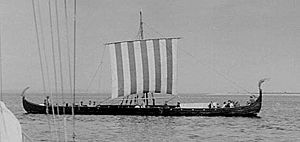
Vikingetid / Teknologi
Moderne rekonstruktion er et vikingeskib.
Vikingetiden er en periode i Europas historie og særligt i Skandinaviens historie fra slutningen af 700-tallet til midten af 1000-tallet. Den efterfulgte germansk jernalder. Det var en tid, hvor nordboere udforskede Europa via havene og floderne for at handle, plyndre, kolonisere og erobre. Nordboerne bosatte sig på Grønland og Newfoundland samt på Færøerne og på Island, i Skotland, England, Irland, Holland, Tyskland, Ukraine, Rusland og Tyrkiet. Selv om vikingerne på mange punkter bliver betragtet som brutale plyndringsmænd, viser mange kilder, at deres invasioner var gengældelse for kristne missionærer og muligvis de saksiske krige med Karl den Store, eller at de blev motiveret af overbefolkning, ubalanceret handel og mangel på landbrugsjord. Kilderne til vikingerne er hovedsageligt deres fjenders, primærkilder som arkæologi og sekundære kilder som de islandske sagaer.